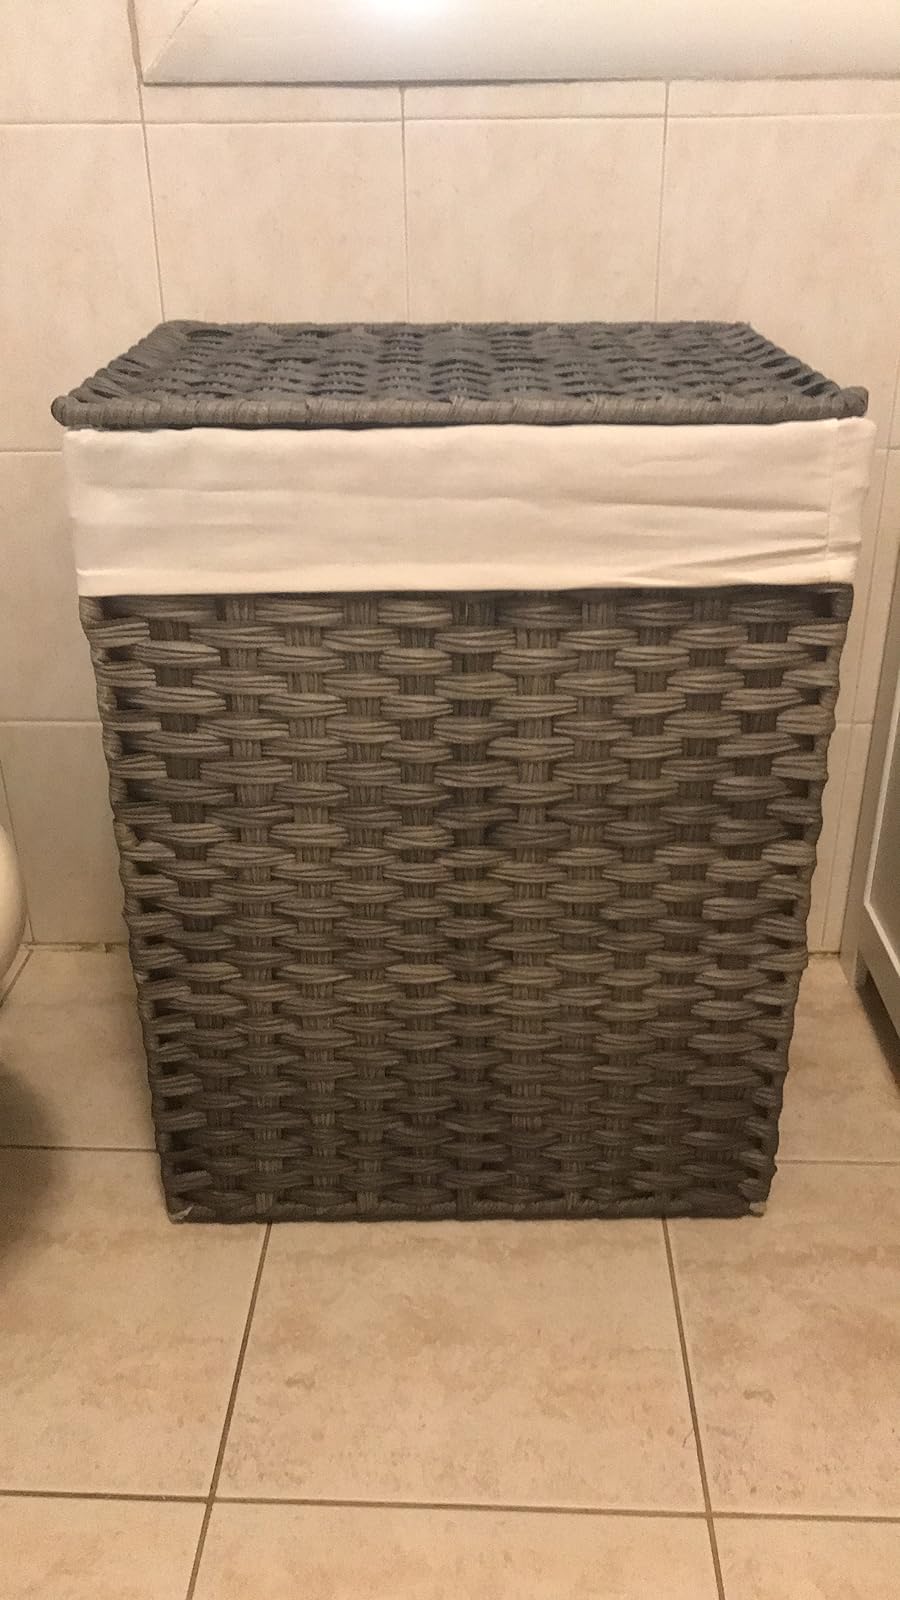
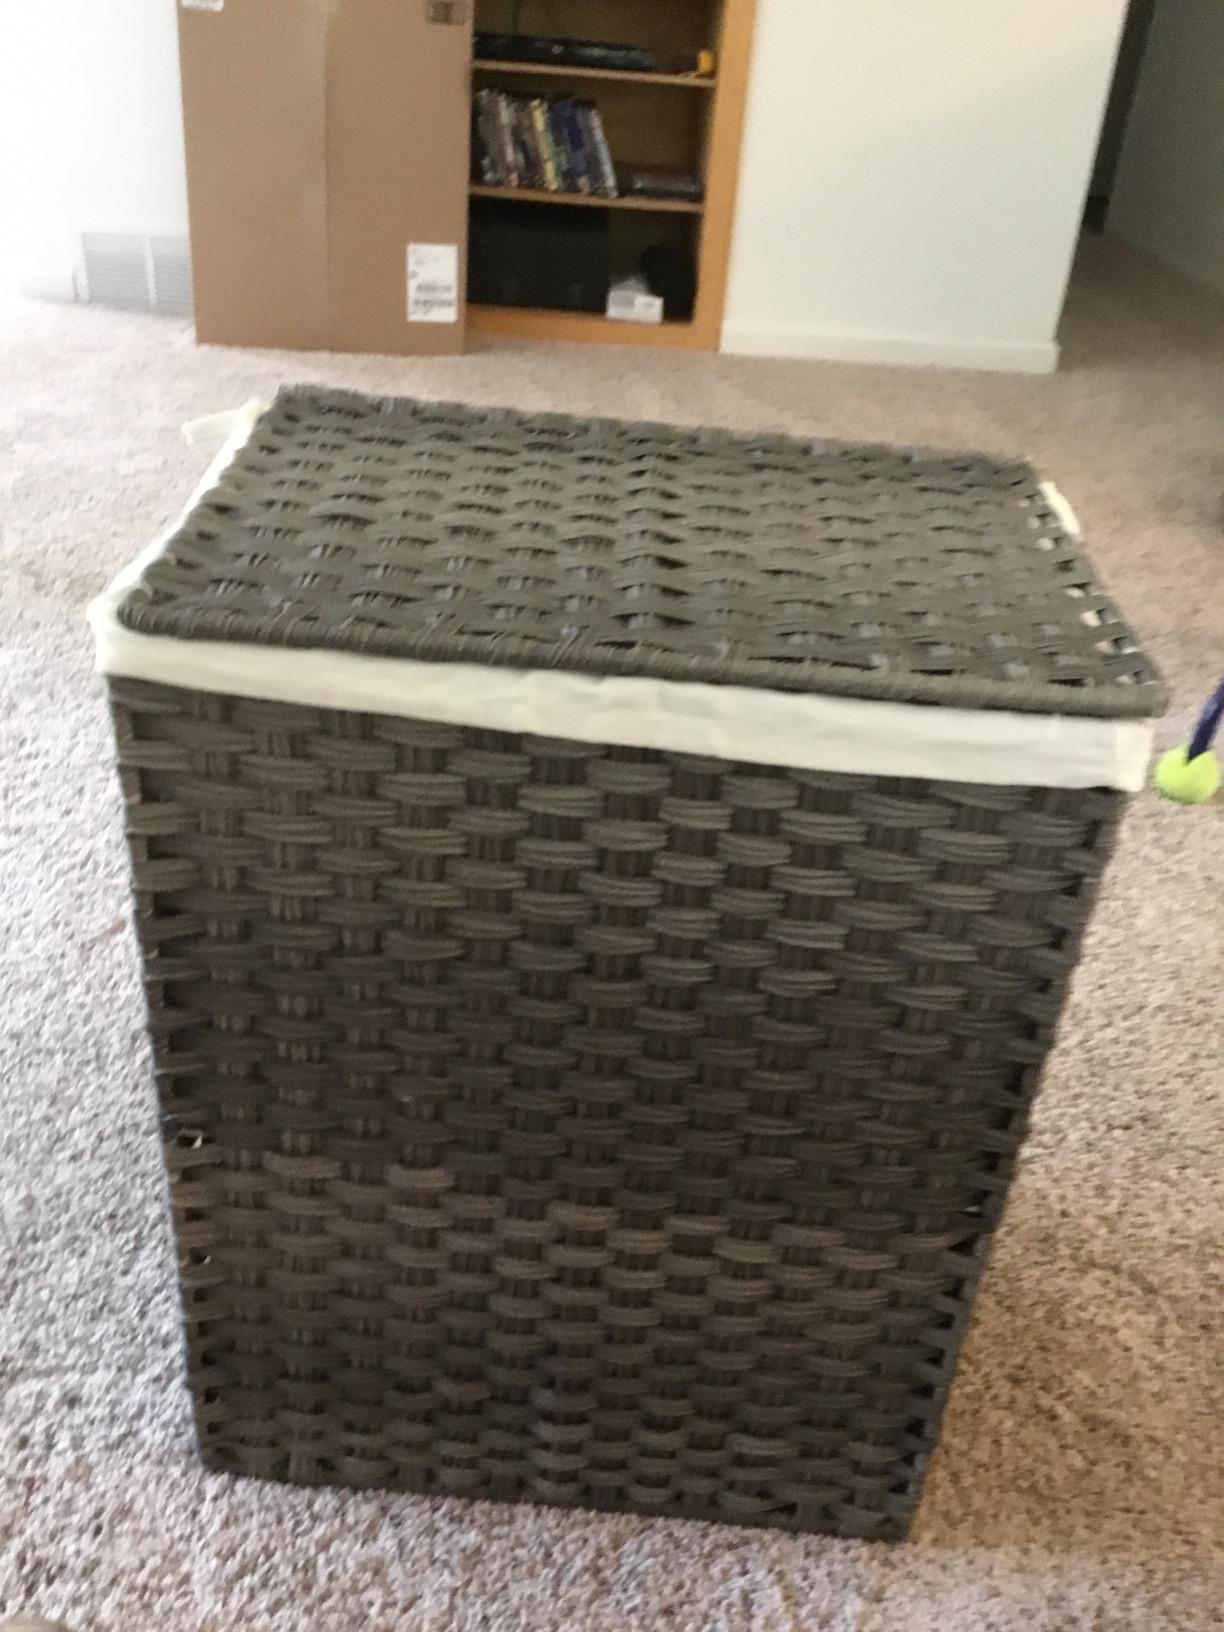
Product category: items_hamper
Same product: yes